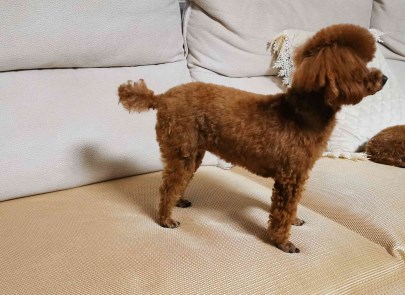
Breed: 7449-n000128-teddy